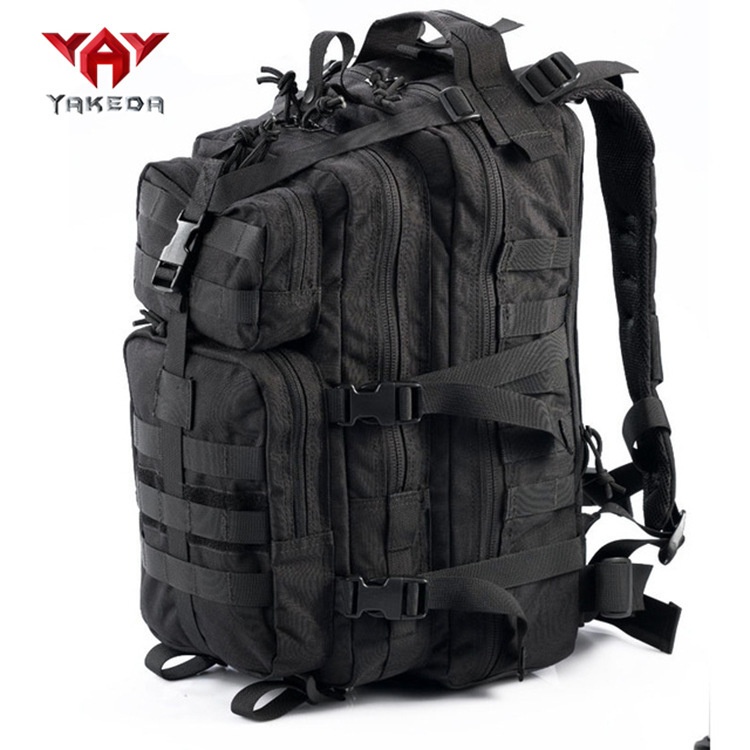
Outdoor Camouflage Camping Hiking Travel Supplies 3p Tactical Backpack
Product information: Type of sports bag: outdoor bag Applicable gender: male/female Material: 1000D Cordera Hardness: medium Pattern: solid color Capacity: 25L Applicable scenes: hiking, camping, cycling, outdoor sports bags Color: black Packing list: Travel bag * 1
Brand: SHIPTO
Category: Luggage & Bags > Backpacks > Military Backpacks